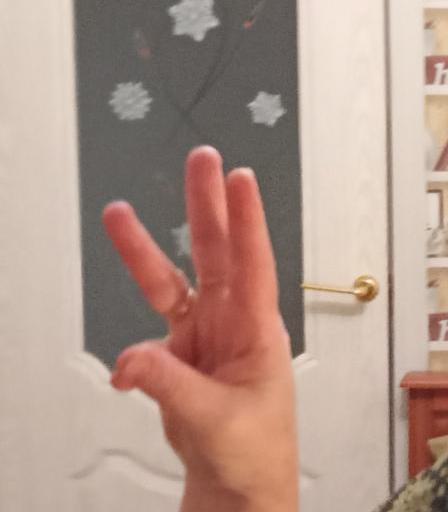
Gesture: three